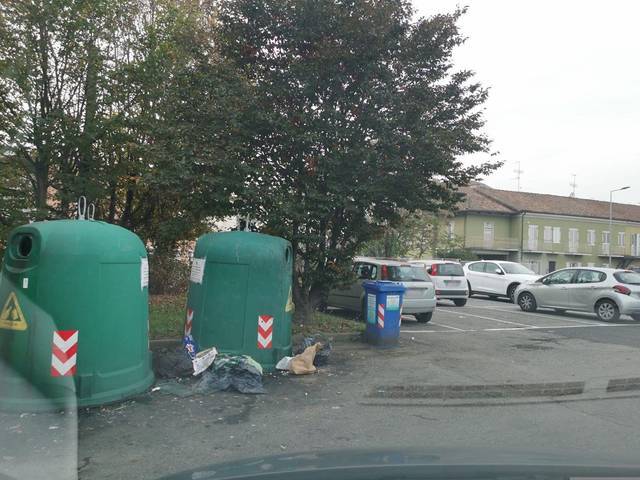
Region: Italy
Coordinates: 44.714, 8.017